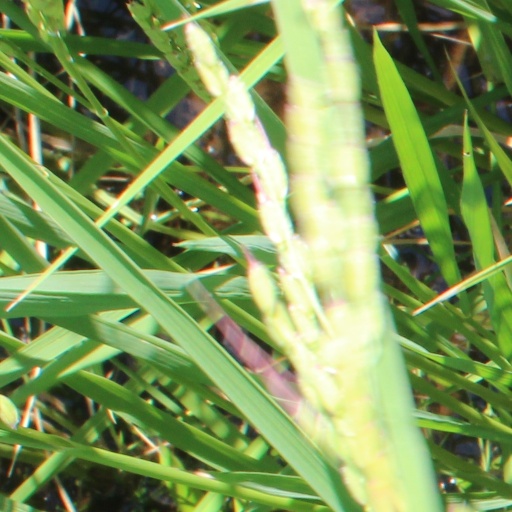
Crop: rice